Tobias Frere-Jones

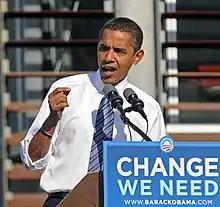
Frere-Jones' typeface Gotham became well known for use by the Obama 2008 presidential campaign.

Several of Frere-Jones' designs in the 1990s, notably Reactor, were highly expressive in the "grunge typography" style of the period; some were created for Neville Brody. However, he commented in a 1994 article that "grunge has firmly dated itself and many are already tired of it." A 2012 review by Christopher Hamamoto described Frere-Jones' later work as generally based on "formality and practicality", and a "Businessweek" article commented that Frere-Jones' later type design generally preferred "a cleaner style based on historic typefaces". Frere-Jones' popular font family Gotham was based on lettering on New York public buildings, and his later sans-serif family Mallory was intended to be conceptually "autobiographical", referring to his British family and intended to amalgamate characteristics of British and American typography.